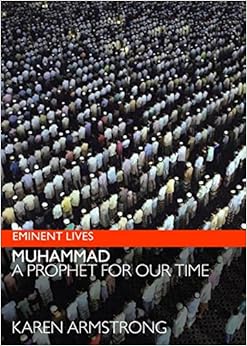
Muhammad: A Prophet for Our Time (Eminent Lives)
Category: Books
Amazon.com Review Muhammad was born in 570 CE, and over the following sixty years built a thriving spiritual community, laying the foundations of a religion that changed the course of world history. There is more historical data on his life than on that of the founder of any other major faith, and yet his story is little known. Karen Armstrong's immaculately researched new biography of Muhammad will enable readers to understand the true origins and spirituality of a faith that is all too often misrepresented as cruel, intolerant, and inherently violent. An acclaimed authority on religious and spiritual issues, Armstrong offers a balanced, in-depth portrait, revealing the man at the heart of Islam by dismantling centuries of misconceptions. Armstrong demonstrates that Muhammad's lifea pivot point in historyhas genuine relevance to the global crises we face today. Discover More Eminent Lives Francis Crick: Discoverer of the Genetic Code by Matt Ridley Freud: Inventor of the Modern Mind by Peter Kramer Machiavelli: Philosopher of Power by Ross King Thomas Jefferson: Author of America by Christopher Hitchens George Washington: The Founding Father by Paul Johnson Alexis de Tocqueville: Democracy's Guide by Joseph Epstein From Booklist Armstrong's second biography of Islam's prophet is lucid and stylish, never condescending. It puts the best face possible on its subject. The Muhammad it projects gave his followers "a mission: to create a just and decent society, in which all members were treated with respect." Moreover, Armstrong's Muhammad behaved justly and decently while he lived, though perhaps a bit according to the stringent standards of Arab culture at the time. He taught tolerance toward Jews and Christians. Never mind--Armstrong doesn't--about denials of civil equality to non-Muslims and fulminations about them as "infidels." The Jewish clan whose men were exterminated after a particular battle? It wasn't that they were Jews but that they were traitors, and it wasn't Muhammad who decided they should be executed. The fact that, after declaring that Muslim men could have no more than four wives, Muhammad himself exceeded the limit? Hey, a leader has to make alliances with other groups. A nicely written book, but don't let it be the only biography of Muhammad you read. Ray Olson Copyright © American Library Association. All rights reserved Review Respectful, knowledgeable, and, above all, readable. It succeeds because [Armstrong] brings Muhammad to life as a fully rounded human being. -- The EconomistKaren Armstrong’s sympathetic profile paints a portrait of a very human prophet -- Wall Street Journal A good glimpse of how the vast majority of the world’s Muslims understand their prophet. -- New York Times About the Author Karen Armstrong, author, scholar, and journalist, is among the world's foremost commentators on religious history and culture. Her books include the bestselling A History of God and The Battle for God , as well as Buddha and Islam: A Short History .
Features: Muhammad was born in 570 CE, and over the following sixty years built a thriving spiritual community, laying the foundations of a religion that changed the course of world history. There is more historical data on his life than on that of the founder of any other major faith, and yet his story is little known. | Karen Armstrong's immaculately researched new biography of Muhammad will enable readers to understand the true origins and spirituality of a faith that is all too often misrepresented as cruel, intolerant, and inherently violent. An acclaimed authority on religious and spiritual issues, Armstrong offers a balanced, in-depth portrait, revealing the man at the heart of Islam by dismantling centuries of misconceptions. Armstrong demonstrates that Muhammad's life—a pivot point in history—has genuine relevance to the global crises we face today.